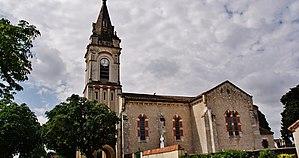
église St Roch